Klondike Gold Rush

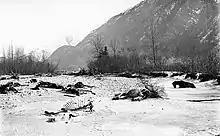
Dead horses on White Pass trail, 1898

Those who landed at Skagway made their way over the White Pass before cutting across to Bennett Lake. Although the trail began gently, it progressed over several mountains with paths as narrow as and in wider parts covered with boulders and sharp rocks. Under these conditions horses died in huge numbers, giving the route the informal name of Dead Horse Trail. The volumes of travellers and the wet weather made the trail impassable and, by late 1897, it was closed until further notice, leaving around 5,000 stranded in Skagway.